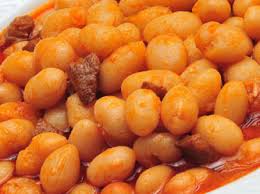
Yemek: kuru_fasulye